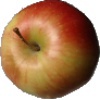
Label: Apple Red 2